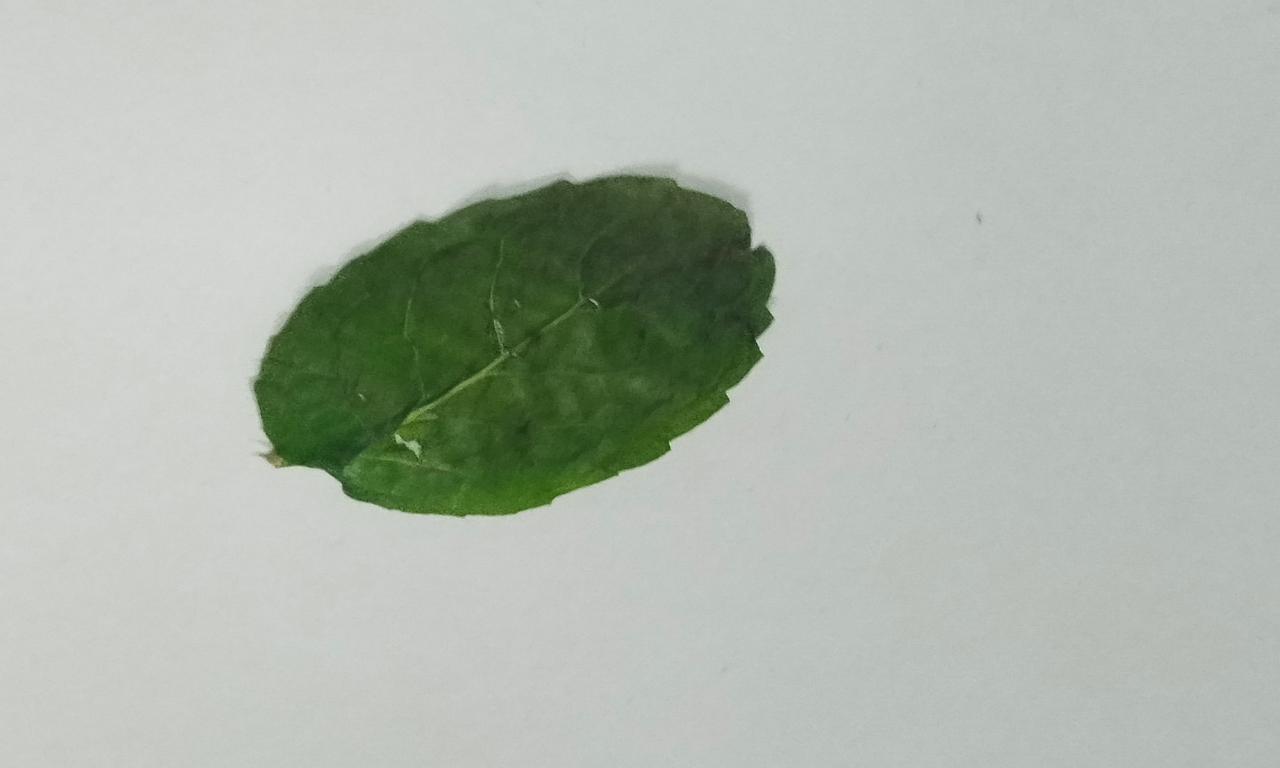
Label: Dried